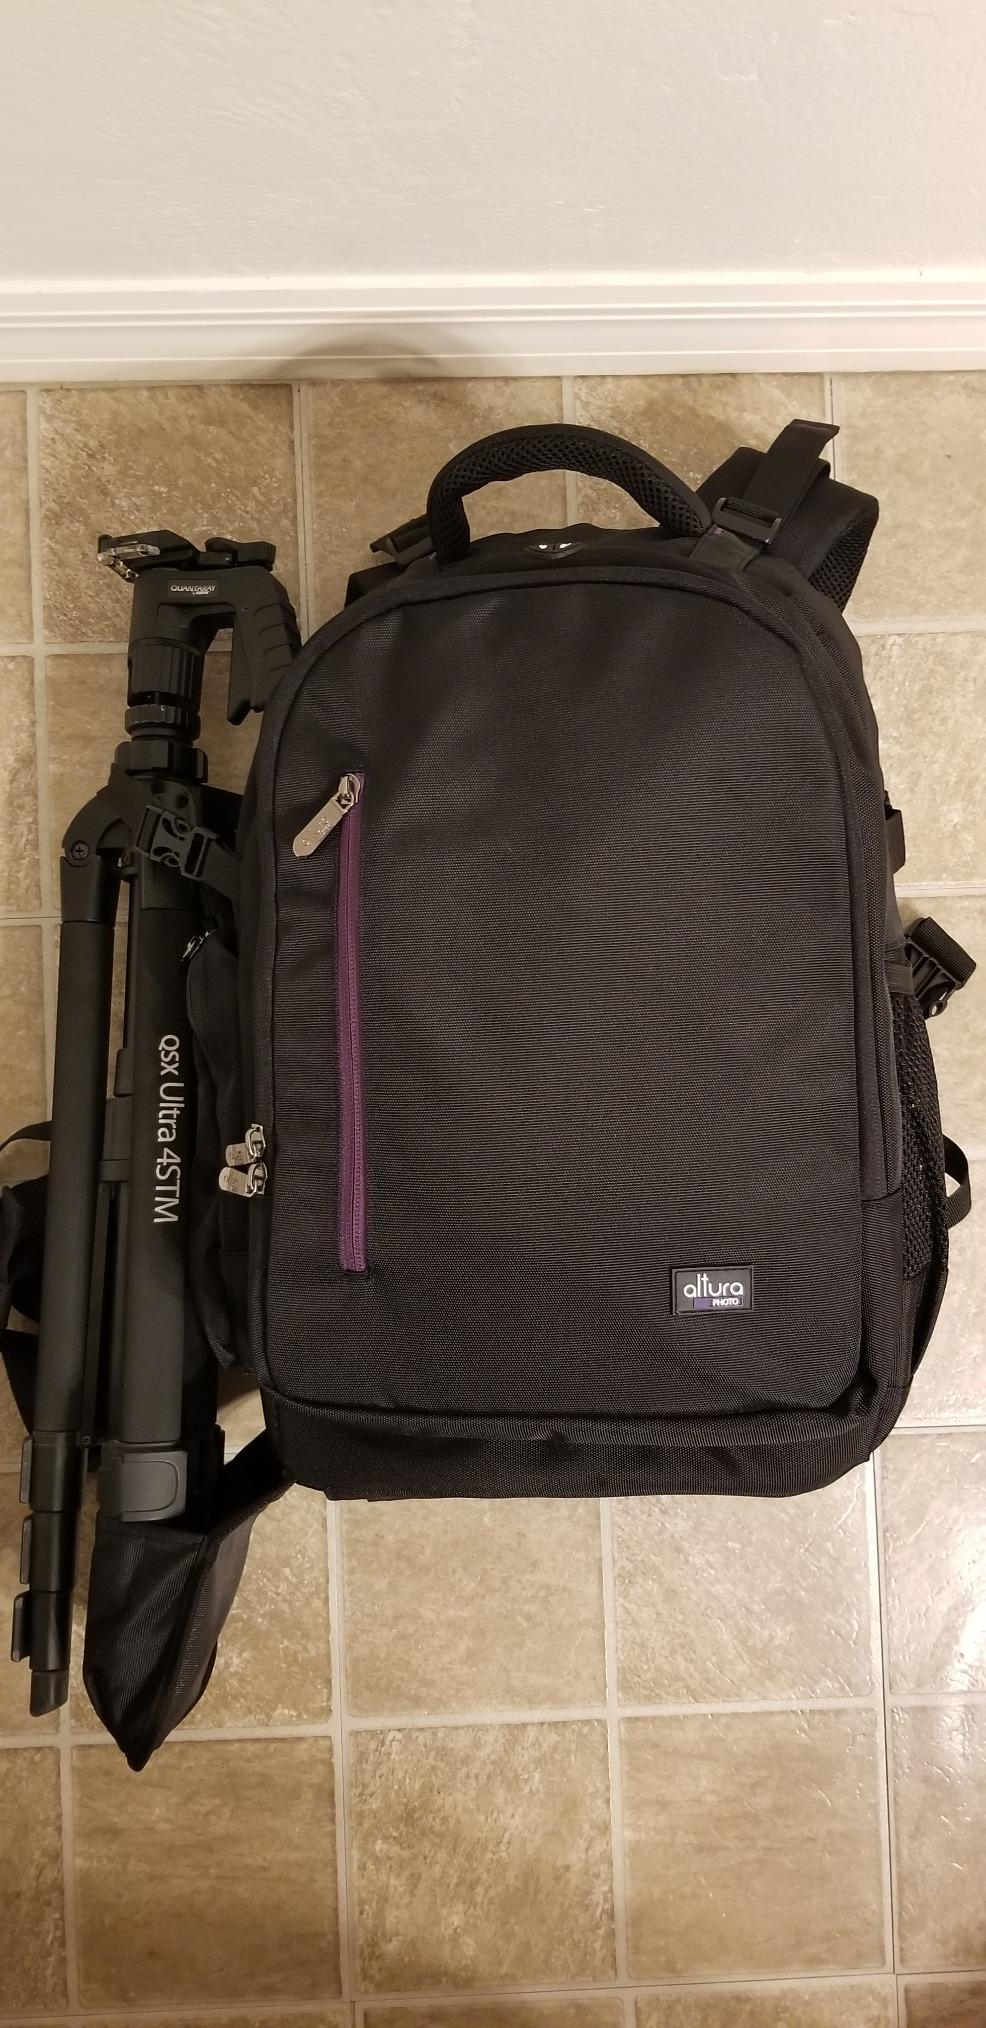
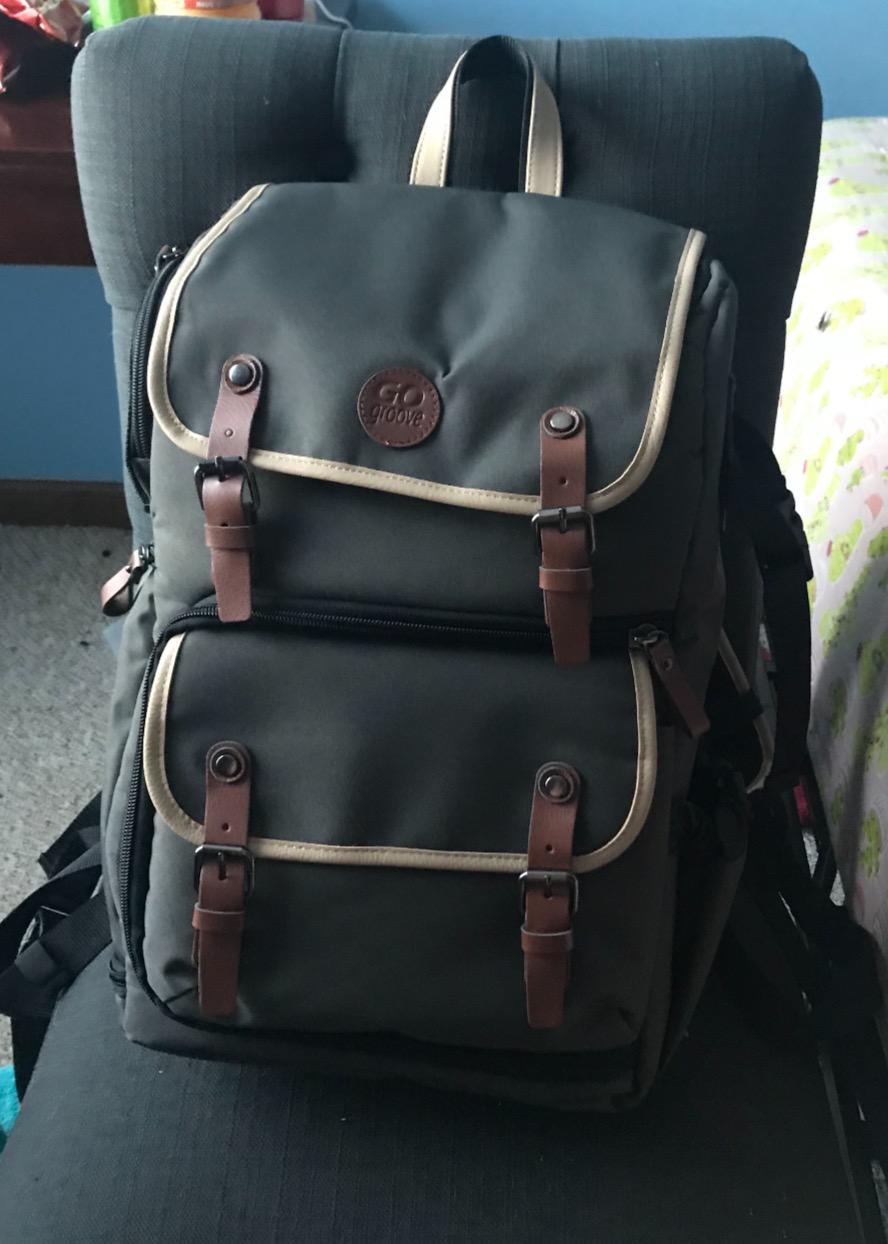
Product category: bag
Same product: no